István Irsai

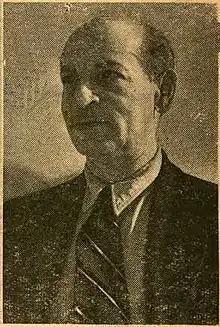

István Irsai (later Pesach Ir-Shay, ; b. 1896 – d. 1968) was a Hungarian-born Israeli architect and graphic designer.